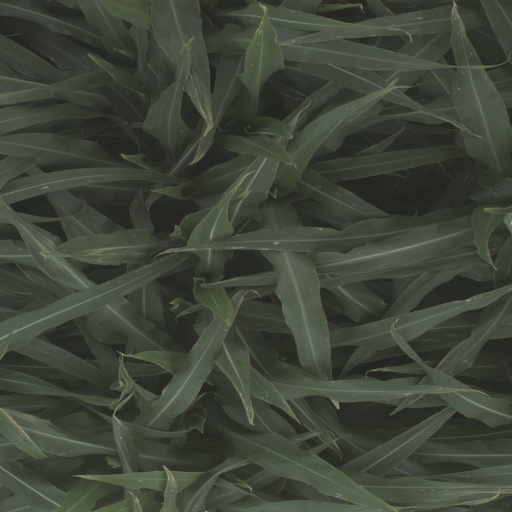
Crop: sorghum